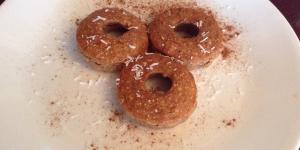
pan de platano vegano